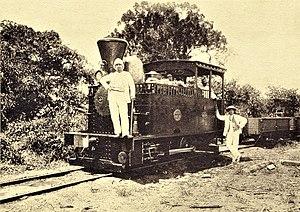
La Compagnie du chemin de fer du Congo supérieur aux Grands Lacs africains était une compagnie ferroviaire belge créée en 1902 pour établir et gérer un réseau de chemin de fer sur le territoire de la République démocratique du Congo. Elle devient en 1960 la Société congolaise des chemins de fer des Grands Lacs.
Tintin au Congo est le deuxième album de la série de bande dessinée Les Aventures de Tintin, créée par le dessinateur belge Hergé.